Mysuru–Cuddalore Port Express

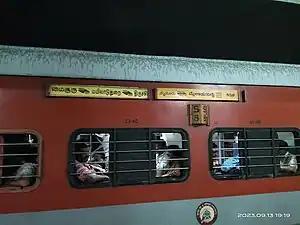

Some of the prominent stoppages include Dharmapuri, , , , , , and Kengeri. This daily train numbered 16231 departs, every evening as ""Mysore Express"", reverses loco twice at Tiruchirappalli Junction and Erode Junction arrives next morning. In the return journey, the train departs Mysore Junction as ""Cuddalore Express"", numbered 16232 during late noon, follows the same route and reverses loco twice at Erode Junction and Tiruchirappalli Junction arrives Cuddalore Port Junction next morning.